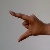
The image shows a hand gesture representing the letter 'Z' in Indian Sign Language.